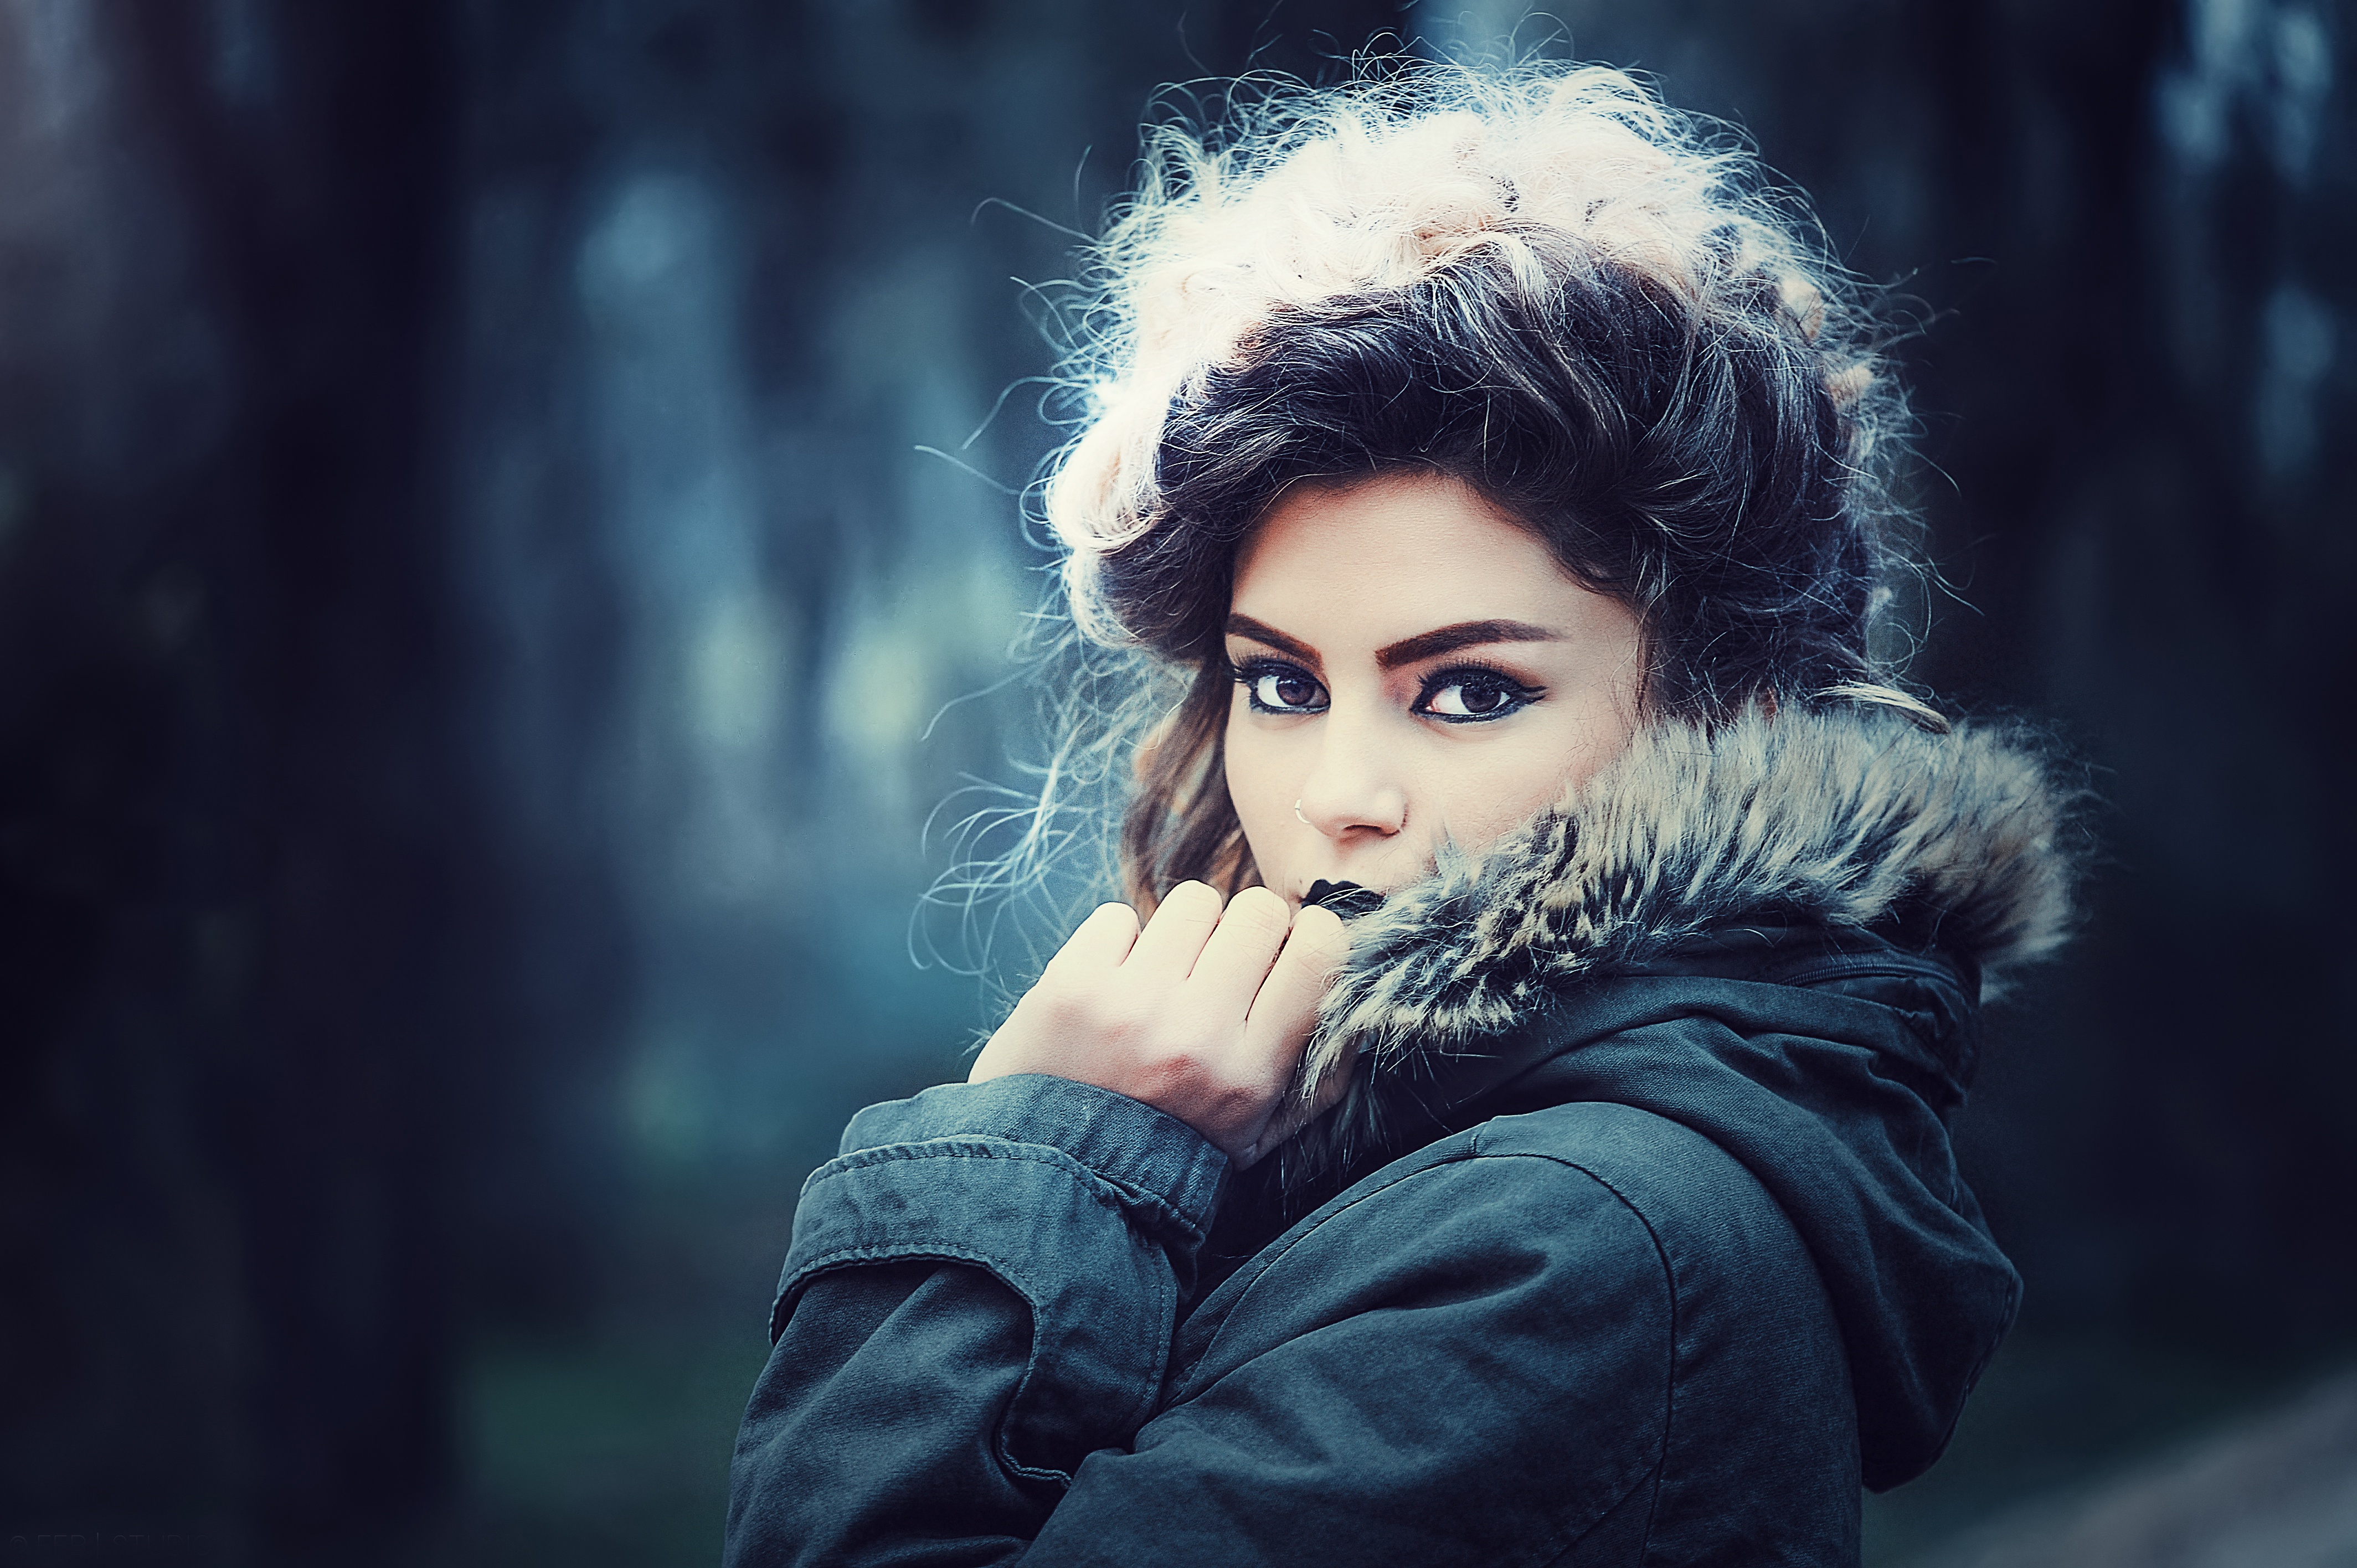
girl, woman, photography, portrait, model, darkness, fashion, makeup, beauty, casual, photo shoot, portrait photography, computer wallpaper